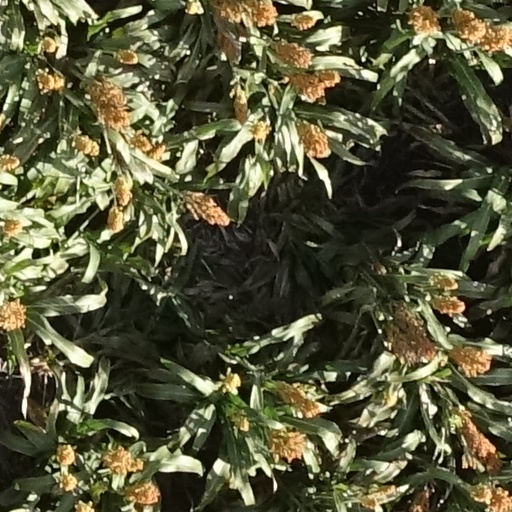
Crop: sorghum